Sleepless (The X-Files)

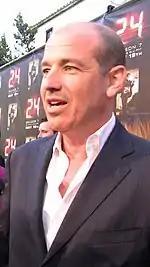

Writer Howard Gordon was initially inspired to write this episode based on insomnia he was suffering at the time. Gordon, who wrote many episodes with Alex Gansa in season one, made his solo writing debut with this episode. Originally Chris Carter had written a script for the first season, which shared the same theme as "Sleepless." The original conceit for Carter's episode was, "What makes the perfect soldier?" He also liked the twist on sleep, noting that "sleep is where demons are released in our dreams." He explained that the characters in "Sleepless" were haunted by their memories in real life because they were not able to sleep. Carter sees this episode as one of his favorites.